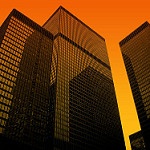
Scene: Outdoor